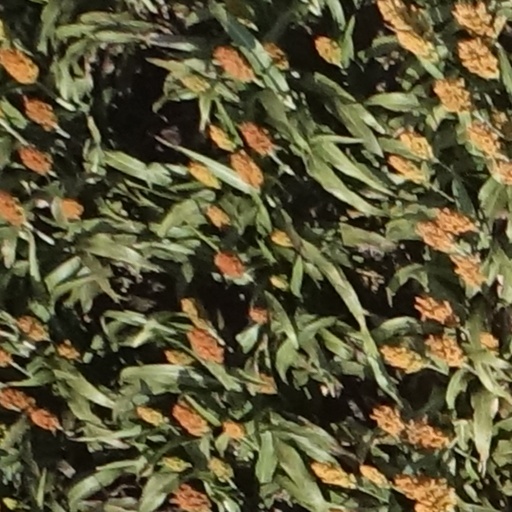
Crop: sorghum